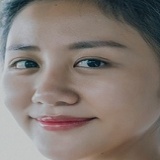
ca sĩ Văn Mai Hương